Valhalla train crash

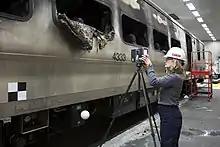
A woman wearing a white helmet on the right sets up a device on a tripod, pointing it toward a railcar on the left with "4333" on its side

Brody then returned to her vehicle and, according to Hope, paused briefly. Then it moved forward, 30 seconds after the gate had come down on it. In the cab, Smalls saw the ML350 completely block the tracks when the train was one of its car lengths, or approximately , away, and braced for impact. The train, traveling at , struck the SUV on its passenger side at 6:26 p.m.